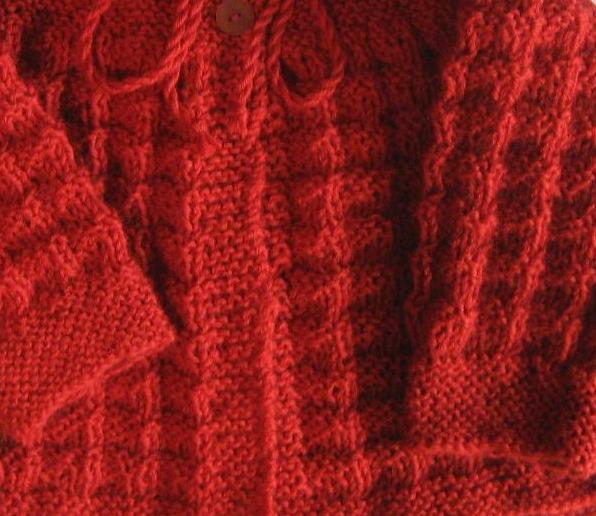
Texture: knitted